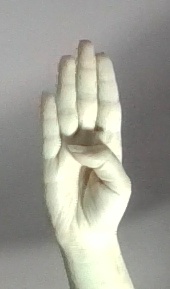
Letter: kaaf